Dürnten

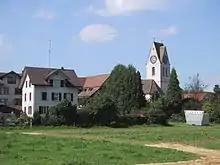
Dürnten village and church

Dürnten has an area of . Of this area, 60.4% is used for agricultural purposes, while 17% is forested. Of the rest of the land, 21.4% is settled (buildings or roads) and the remainder (1.1%) is non-productive (rivers, glaciers or mountains). housing and buildings made up 13.9% of the total area, while transportation infrastructure made up the rest (7.4%). Of the total unproductive area, water (streams and lakes) made up 0.8% of the area. 15.4% of the total municipal area was undergoing some type of construction.